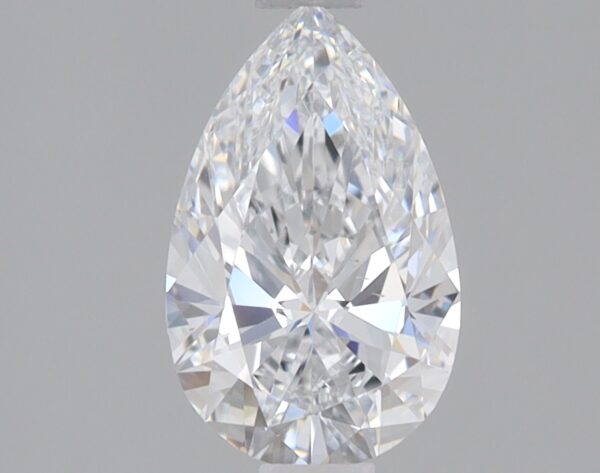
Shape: pear
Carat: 0.9
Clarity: VS2
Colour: E
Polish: EX
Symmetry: EX
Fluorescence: NONE
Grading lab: IGI
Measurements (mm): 8.54 x 5.34 x 3.27